2018 Asian Games Parade of Nations

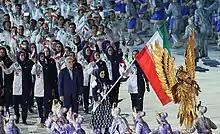
Iran enters the stadium

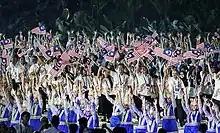
Malaysia enters the stadium

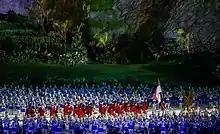
Singapore enters the stadium

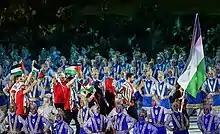
Palestine enters the stadium

Below is a list of parading countries and their announced flag bearer, in the same order as the parade. This is sortable by country name, flag bearer's name and flag bearer's sport. Names are given in the form officially designated by the OCA.